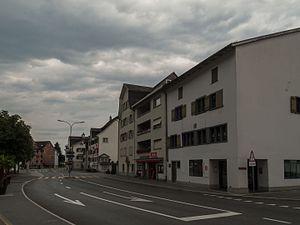
Mollis est une localité et une ancienne commune suisse du canton de Glaris, située dans la commune de Glaris Nord.